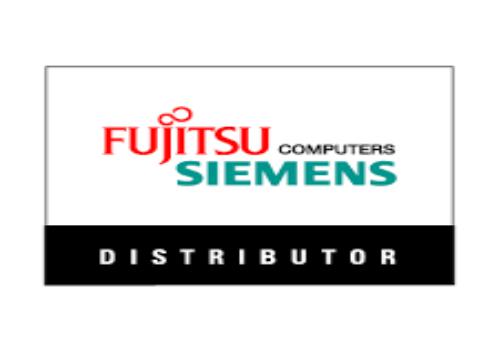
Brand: Fujitsu Siemens
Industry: Electronic